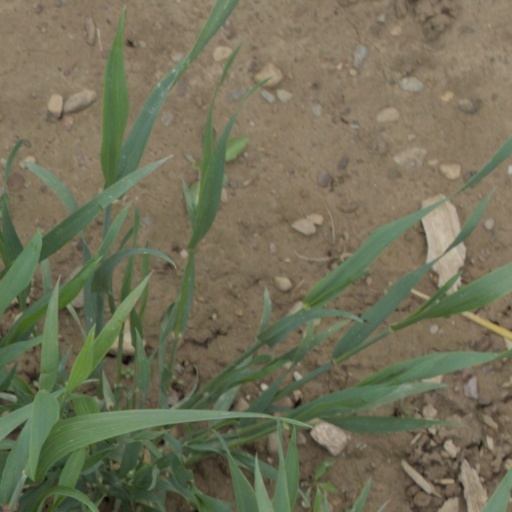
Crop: wheat